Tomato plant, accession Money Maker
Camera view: vertical (180 deg); turntable rotation: 120 degrees
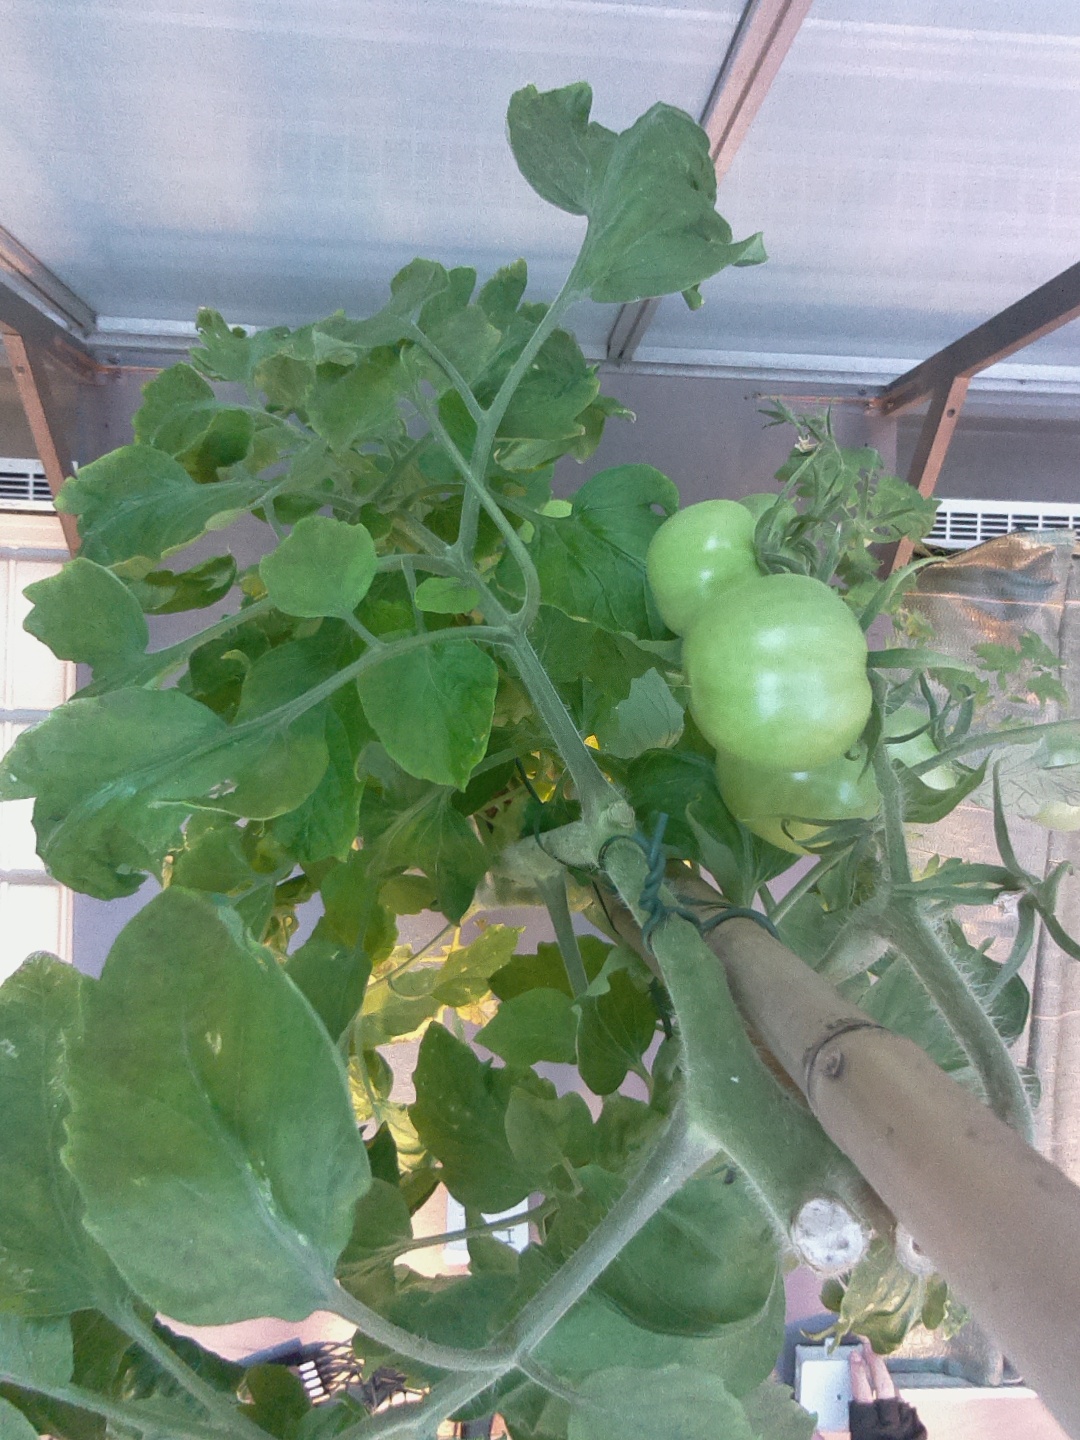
BBCH growth stage 75: 50%-60% of final fruit size